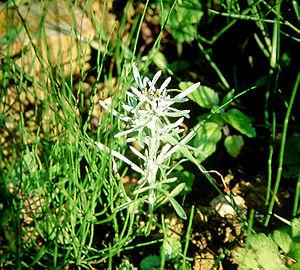
Gnaphalium uliginosum, Blendecques dans le Nord-Pas-de-Calais (France), sur le Plateau d'Helfaut, plante qui apparait souvent sur les bords exondés de mares dont le niveau a baissé.
La Réserve naturelle des Landes de Blendecques est l'une des quatre réserves naturelles volontaires du plateau d'Helfaut, dans la Région Nord-Pas-de-Calais. Déclassée à la suite de la loi Démocratie de proximité de 2002, elle fait désormais partie de la Réserve naturelle régionale du plateau des landes. La réserve est gérée par EDEN 62, le syndicat mixte chargé par le conseil général de gérer les milieux et espaces naturels sensibles du département du Pas-de-Calais